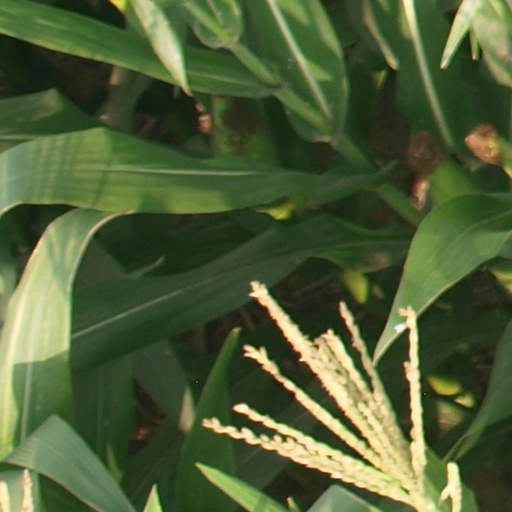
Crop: maize; corn